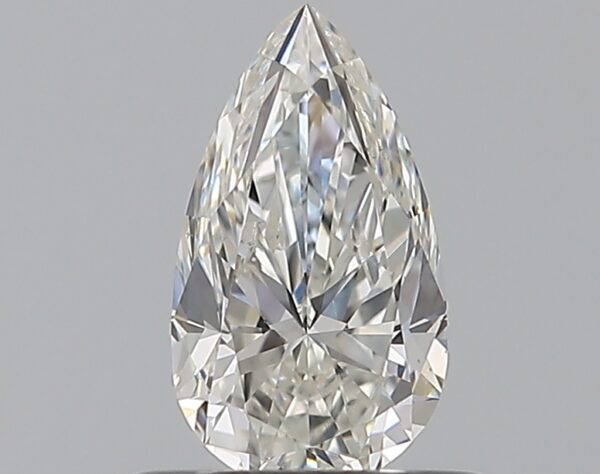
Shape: pear
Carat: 0.5
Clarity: VS2
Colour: G
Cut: EX
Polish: EX
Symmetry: VG
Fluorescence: F
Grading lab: GIA
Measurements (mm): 7.22 x 4.13 x 2.63